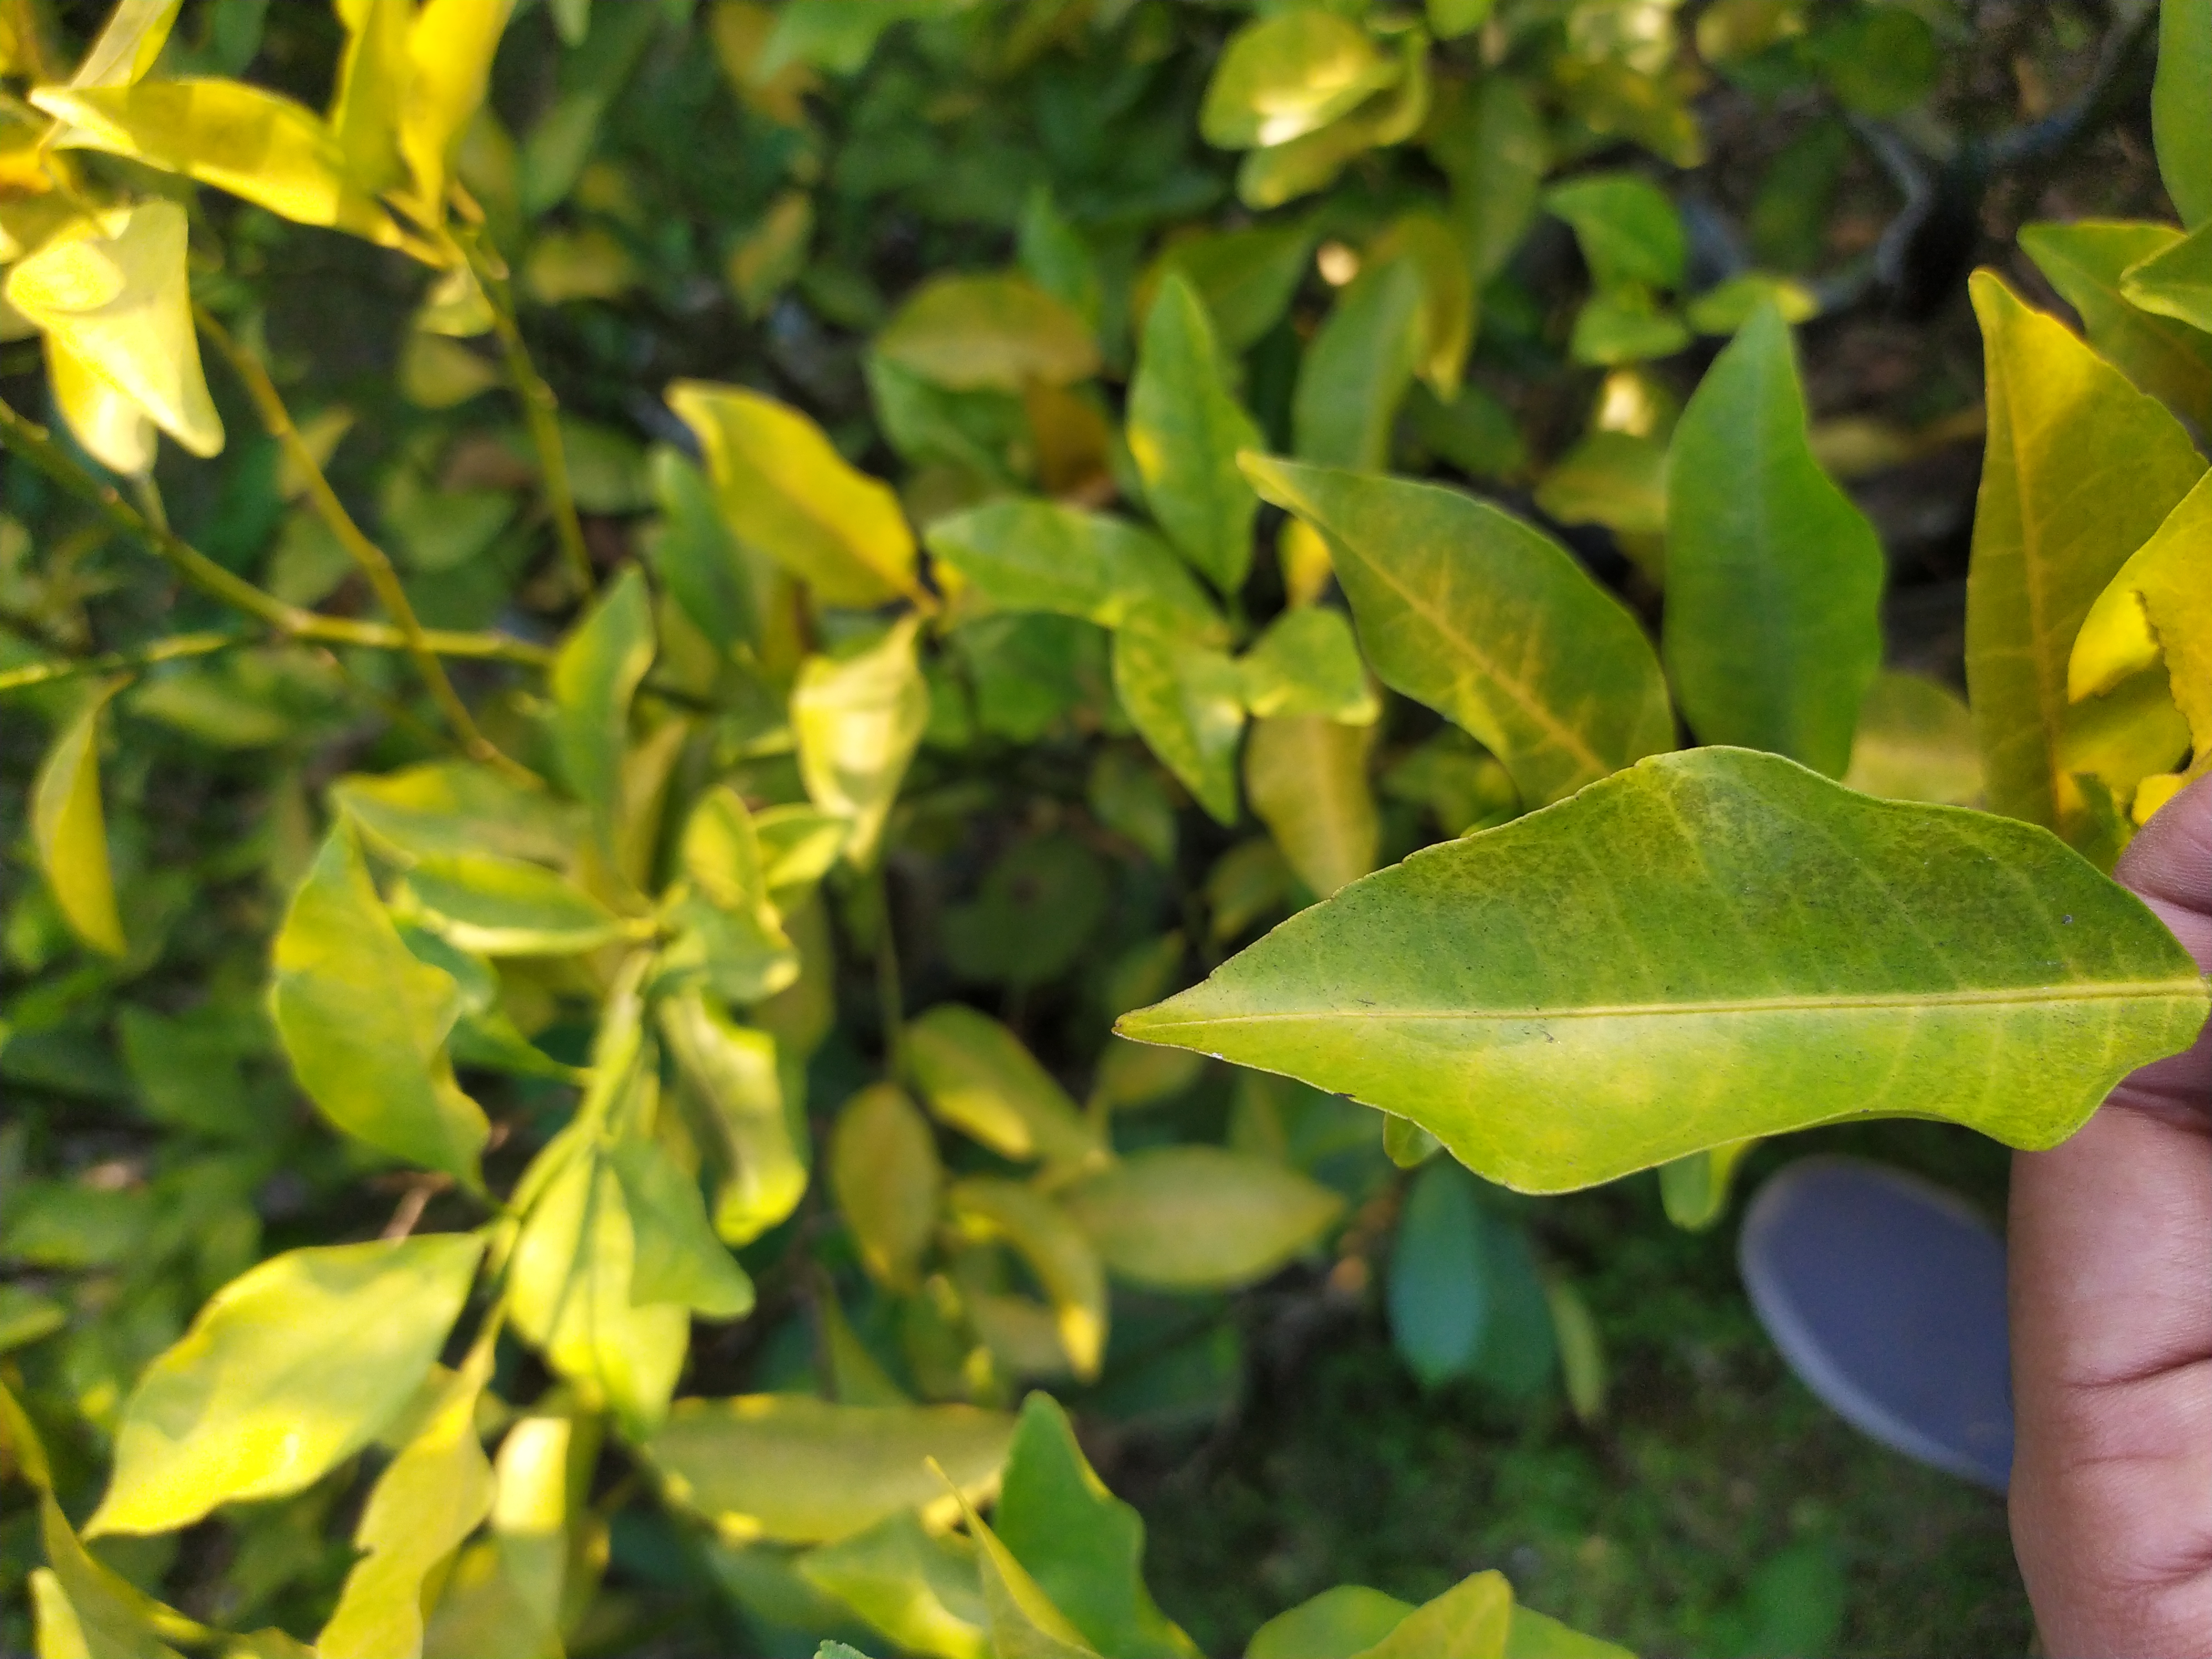
Mandarin leaf variety: Darjeling